Joel Frahm

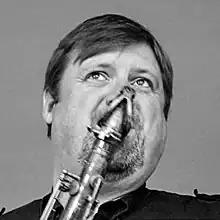
Frahm in 2013

Frahm was born in Racine, Wisconsin, in 1970. He attended the Stephen Bull Fine Arts School, where he began playing the tenor saxophone. At the age of 15 he and his family moved to West Hartford, Connecticut, where he attended William H. Hall High School. He met pianist Brad Mehldau at school, and the two had weekly gigs locally. "After leaving high school in 1988, Frahm attended Rutgers University for a year before transferring to The Manhattan School of Music, and following graduation with a Bachelor of Arts degree in Jazz Performance he entered Betty Carter's Jazz Ahead workshop."